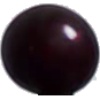
Label: Cherry Wax Black 1